Period poverty

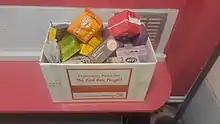
Red box with free products

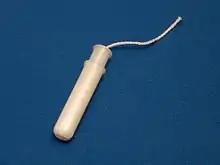
A tampon pictured with an application device

Period poverty is a term used to describe a lack of access to proper menstrual products and the education needed to use them effectively. In total, there are around 500 million women and girls that cannot manage their periods safely due to lack of menstrual products and for fear of shame. The American Medical Women's Association defines period poverty as "the inadequate access to menstrual hygiene tools and educations, including but not limited to sanitary products, washing facilities, and waste management". The lack of access to menstrual hygiene products can cause physical health problems, such as infections and reproductive tract complications, and can have negative social and psychological consequences, including missed school or work days and stigma.